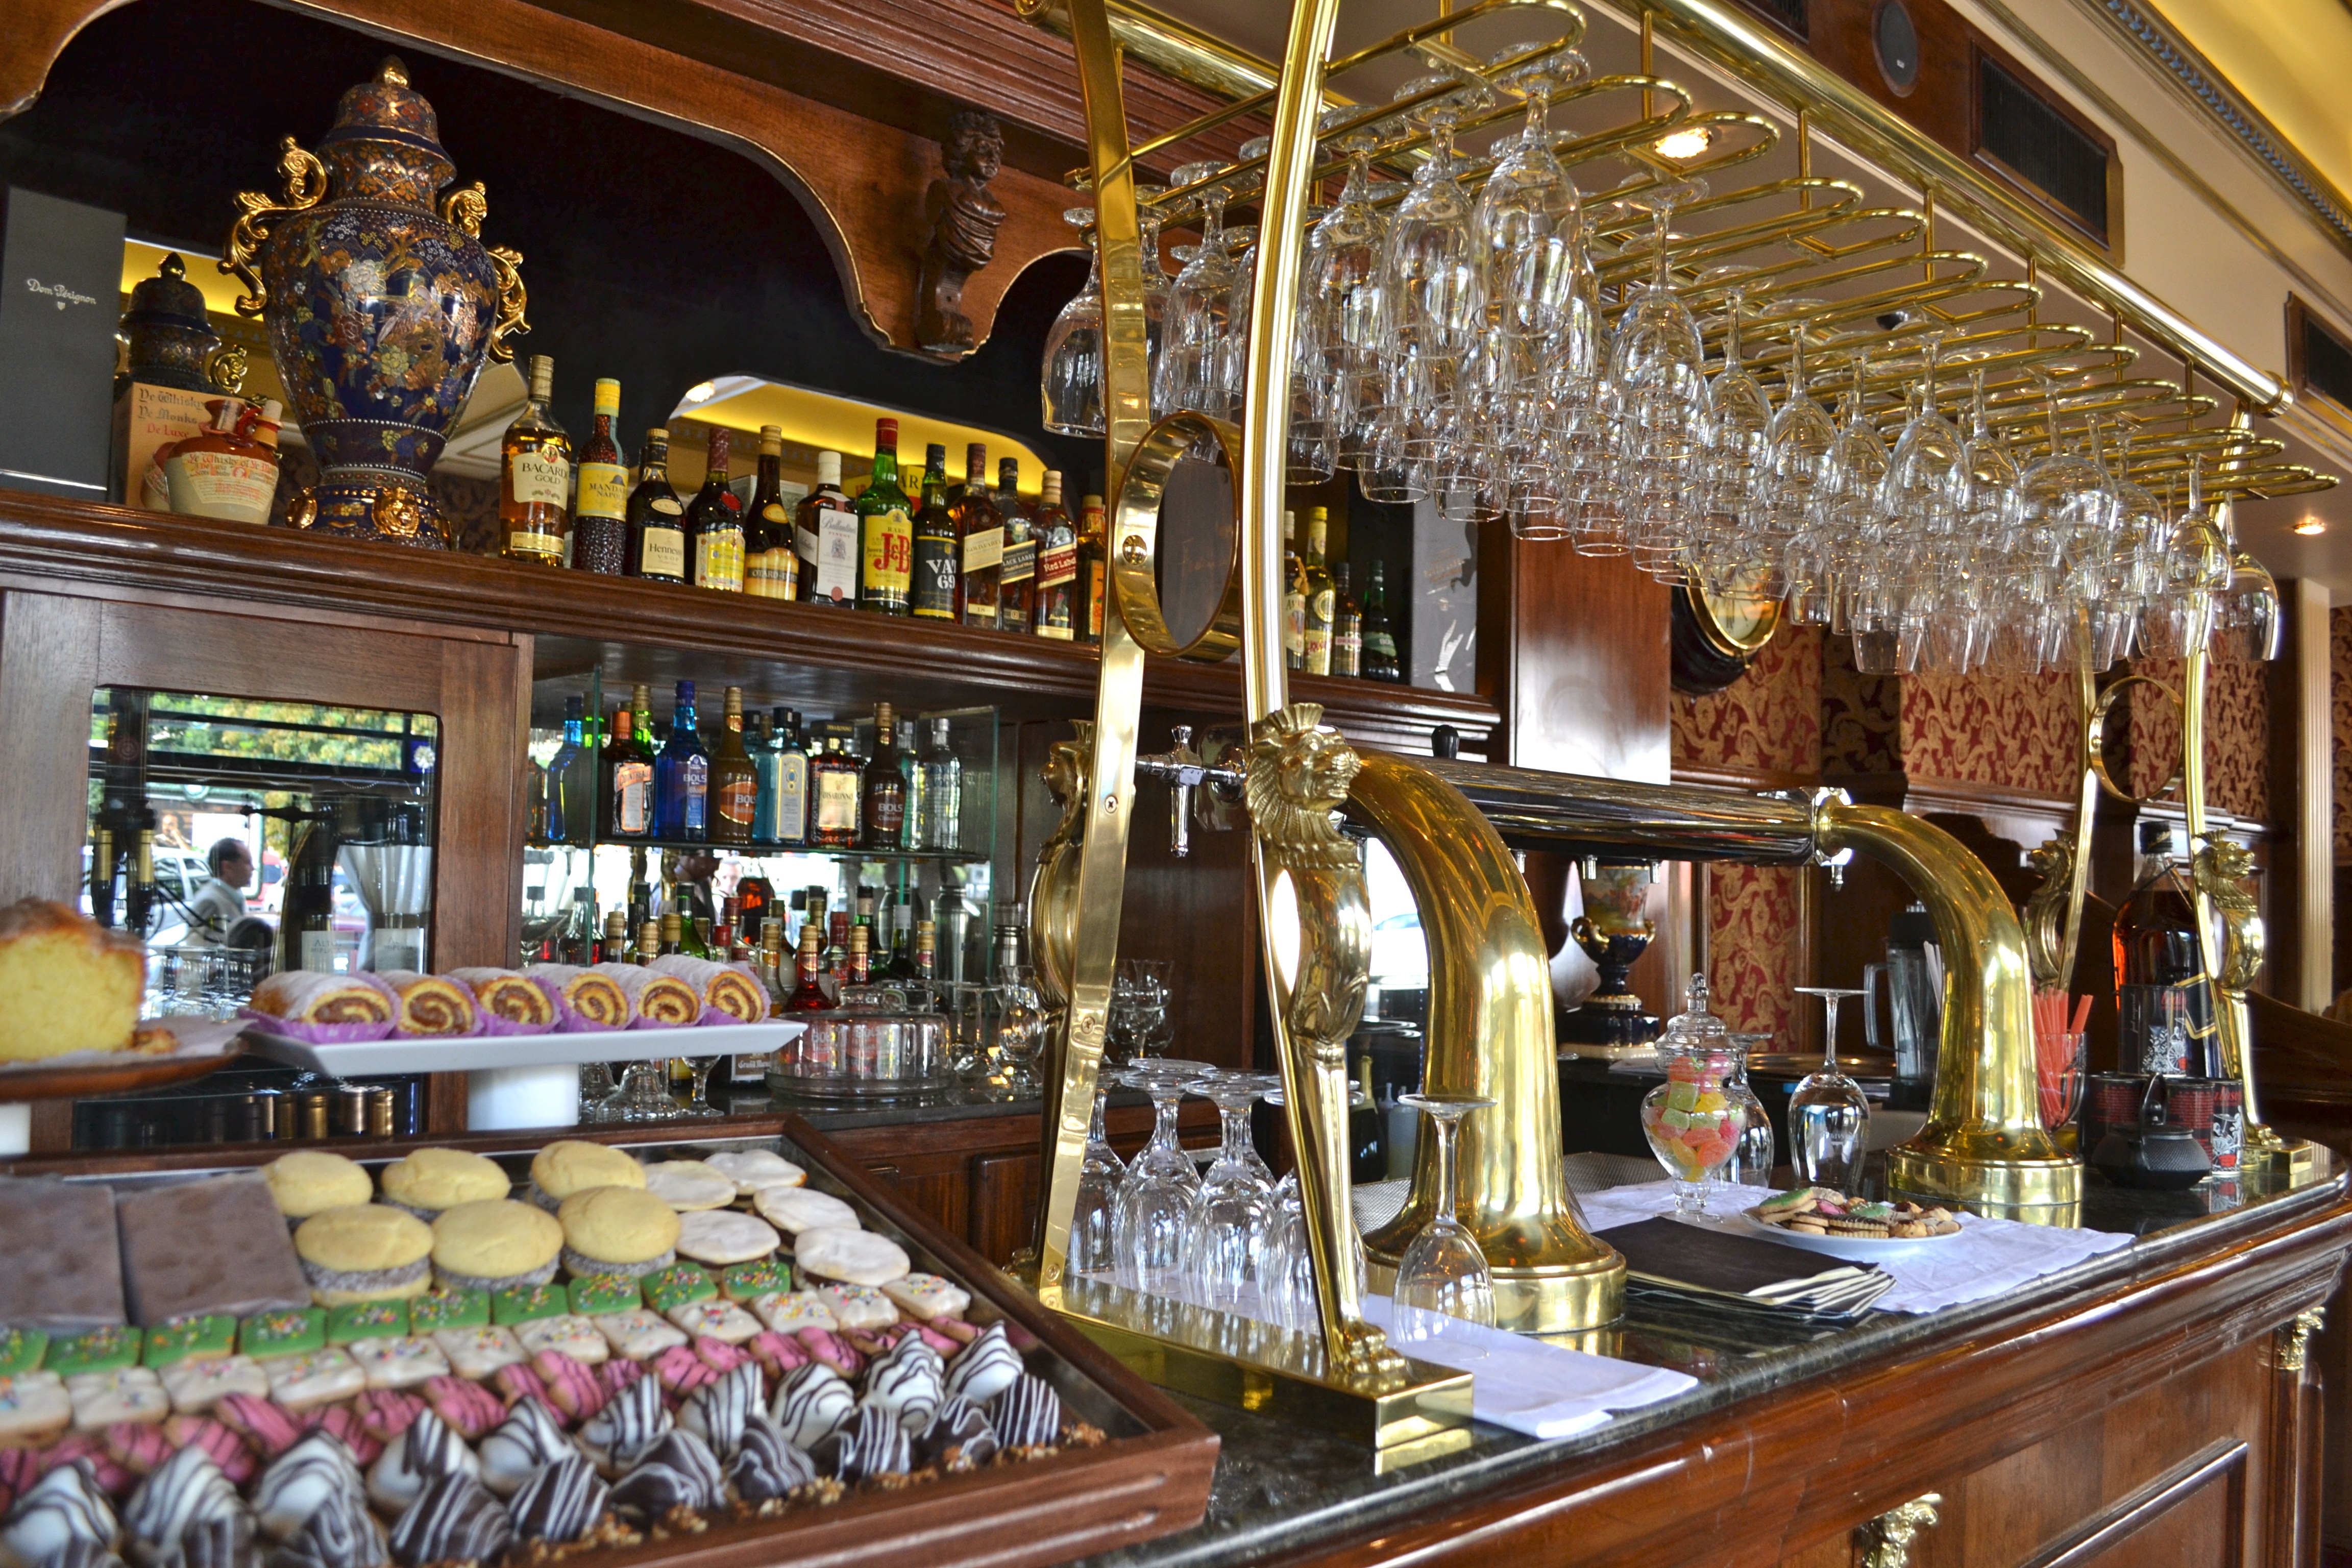
cafe, coffee shop, coffee, vintage, retro, building, restaurant, bar, meal, dessert, pastries, wooden, style, traditional